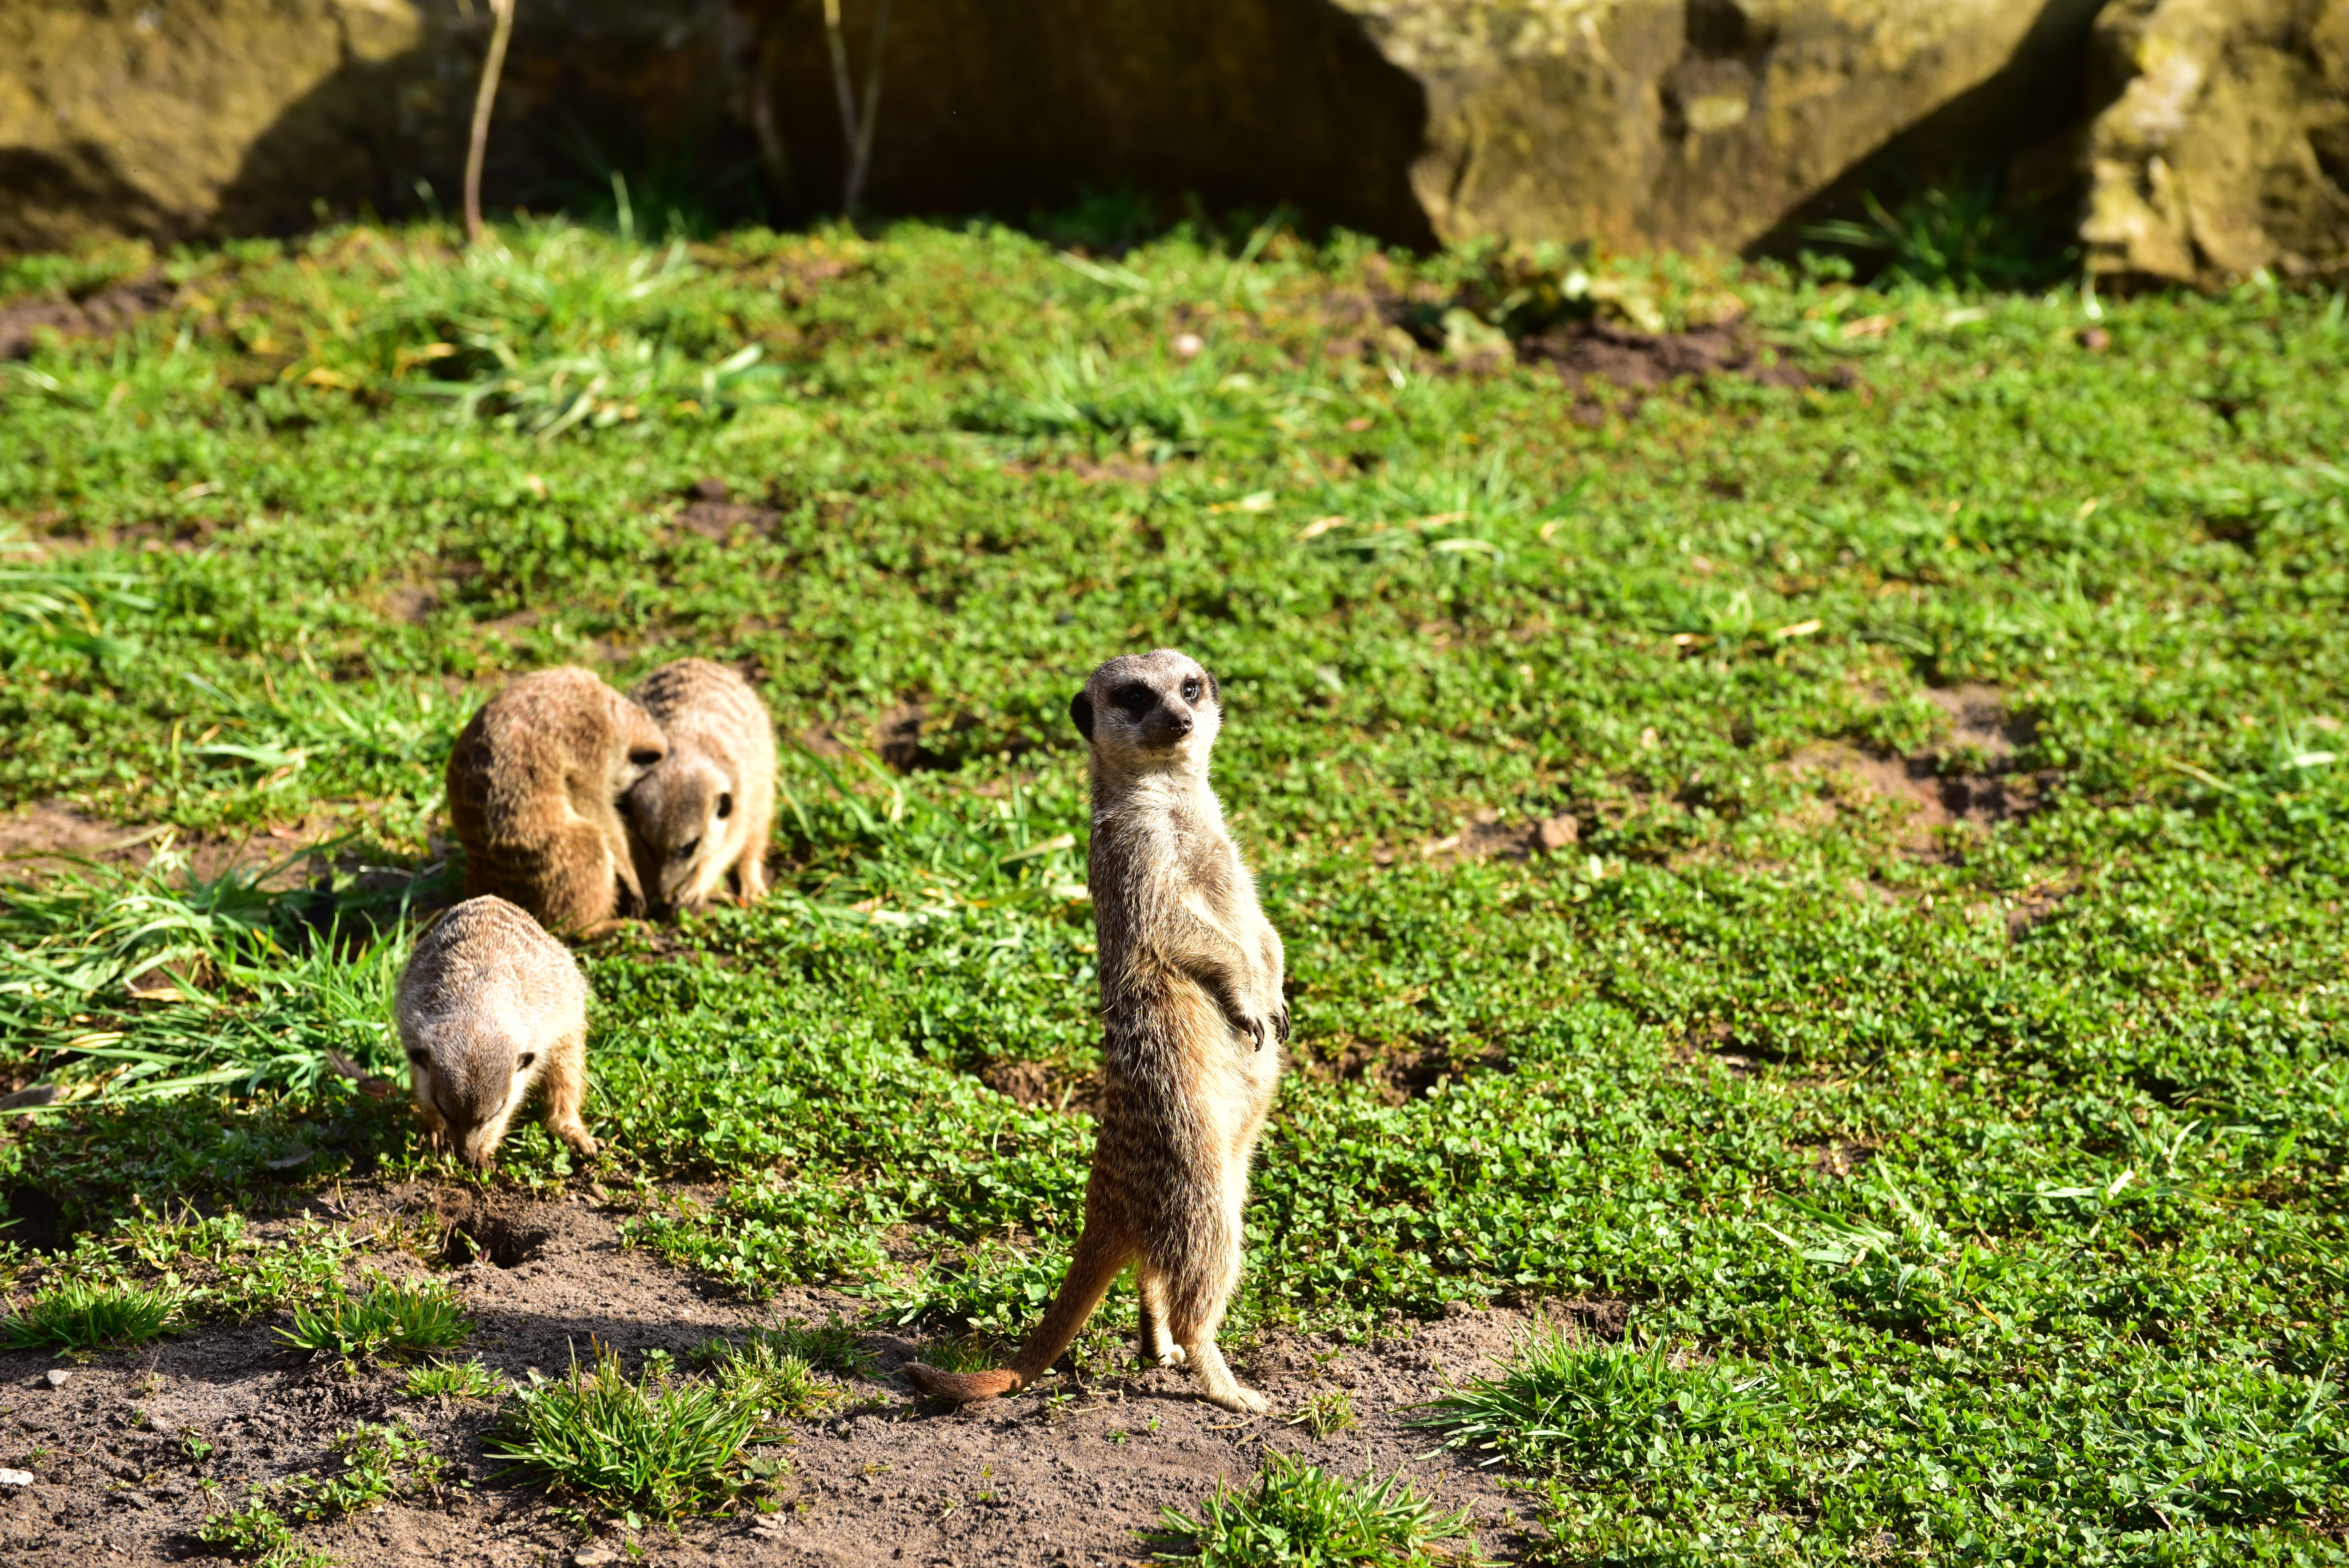
watch, nature, wilderness, animal, cute, social, wildlife, wild, zoo, mammal, fauna, furry, pose, woodland, meerkat, attention, marmot, overseer, keep an eye out, keep watch